Lateral ventricles

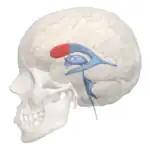
Anterior horn shown in red.

The anterior horn of the lateral ventricle is also known as the "frontal horn" as it extends into the frontal lobe. The anterior horn connects to the third ventricle, via the interventricular foramen. This portion of the lateral ventricle impinges on the frontal lobe, passing anteriorly and laterally, with slight inclination inferiorly. It is separated from the anterior horn of the other lateral ventricle by a thin neural sheet - septum pellucidum, which thus forms its medial boundary. The boundary facing exterior to the ventricle curvature is formed by the corpus callosum - the "floor" at the limit of the ventricle is the upper surface of the rostrum (the reflected portion of the corpus callosum), while nearer the "body" of the ventricle, the "roof" consists of the posterior surface of the "genu". The remaining boundary - that facing interior to the ventricle curvature - comprises the posterior edge of the caudate nucleus. Frontal horn cysts are sometimes found on the frontal horn as a normal variant.